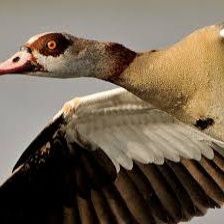
Species: EGYPTIAN GOOSE
Scientific name: ALOPOCHEN AEGYPTIACA
ImageNet parent category: goose